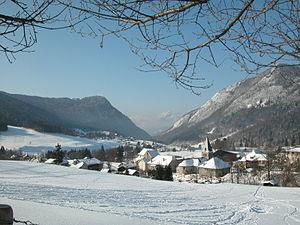
Vue du centre village du Nord-Est en hiver 2005-2006
Le massif de la Chartreuse est un massif montagneux des Préalpes, à la limite des départements français de l'Isère et dans une moindre mesure de la Savoie. Il culmine à 2 082 mètres d'altitude à Chamechaude. Il est constitué essentiellement de calcaires disposés en successions d'anticlinaux et de synclinaux formant de longues lignes de crêtes orientées du nord au sud. Les dépressions, au fond desquelles coulent le Guiers et ses affluents, sont séparées par des cols. Le massif, soumis à un climat océanique montagnard, connaît des précipitations relativement importantes mais l'eau est absente de la surface ; elle s'écoule rapidement dans les réseaux karstiques creusés dans le calcaire.
Le Sappey-en-Chartreuse est une commune française de moyenne montagne, située dans le département de l'Isère, en région Auvergne-Rhône-Alpes.